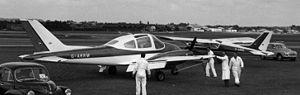
Le Beagle B.206 est un avion bimoteur de transport léger britannique de construction métallique. Il fut utilisé par la Royal Air Force sous la désignation Beagle Basset.